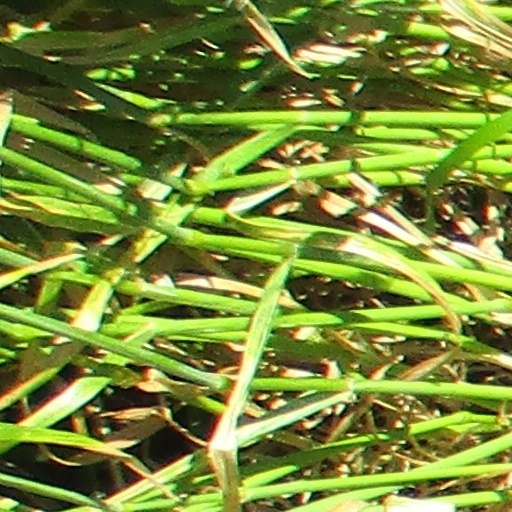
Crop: wheat